Sky position (RA, Dec in degrees): 154.969, 22.703
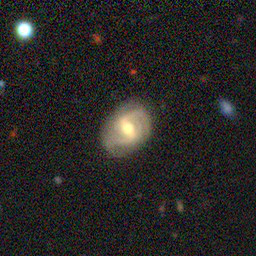
Galaxy morphology: Barred Spiral Galaxies